Wojsławice Arboretum

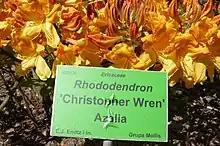
Plant labels in the Arboretum

Arboretum Wojsławice is a research, development and educational unit, therefore every plant is properly labeled.